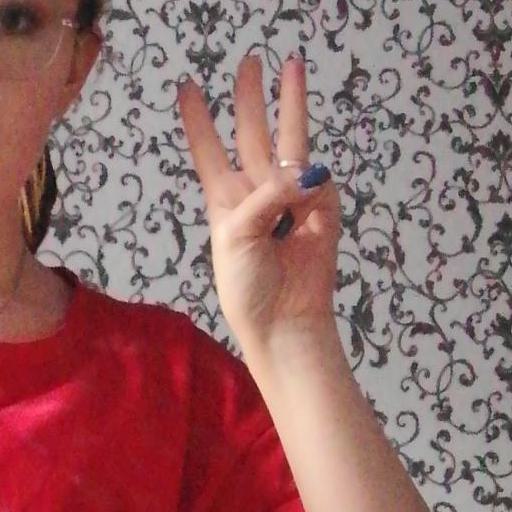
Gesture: three